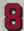
Number: 8